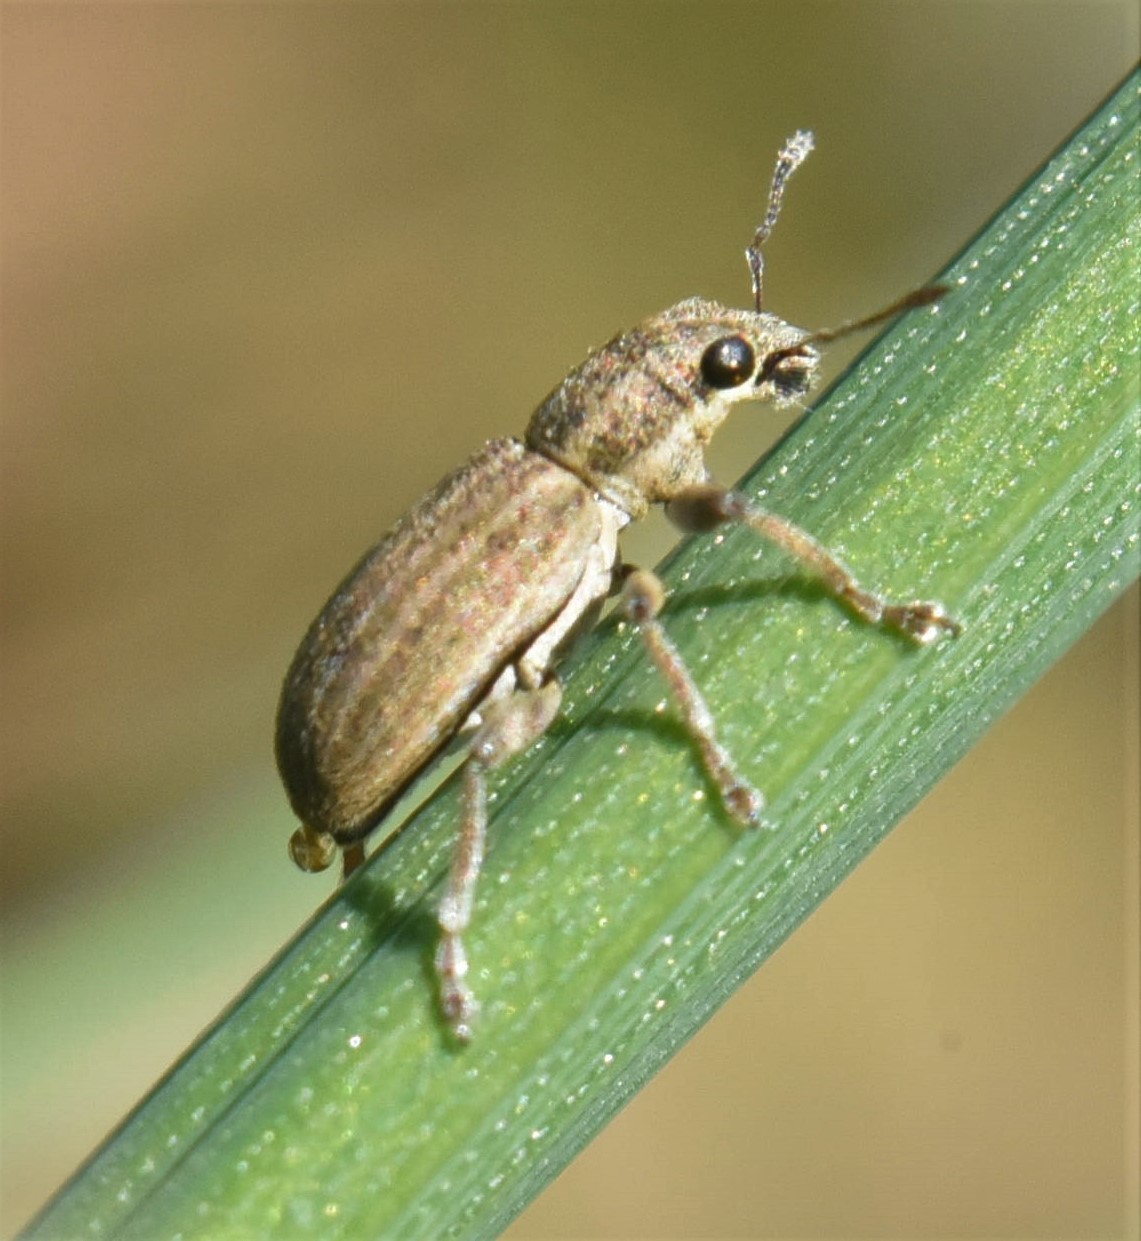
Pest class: pea_leaf_weevil